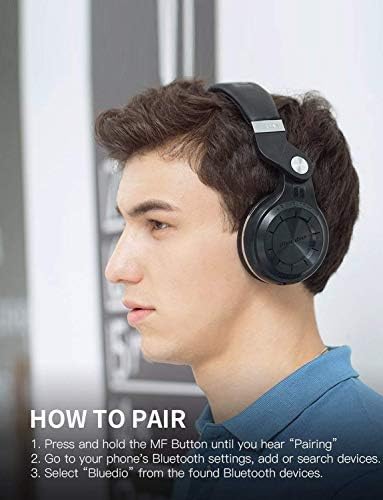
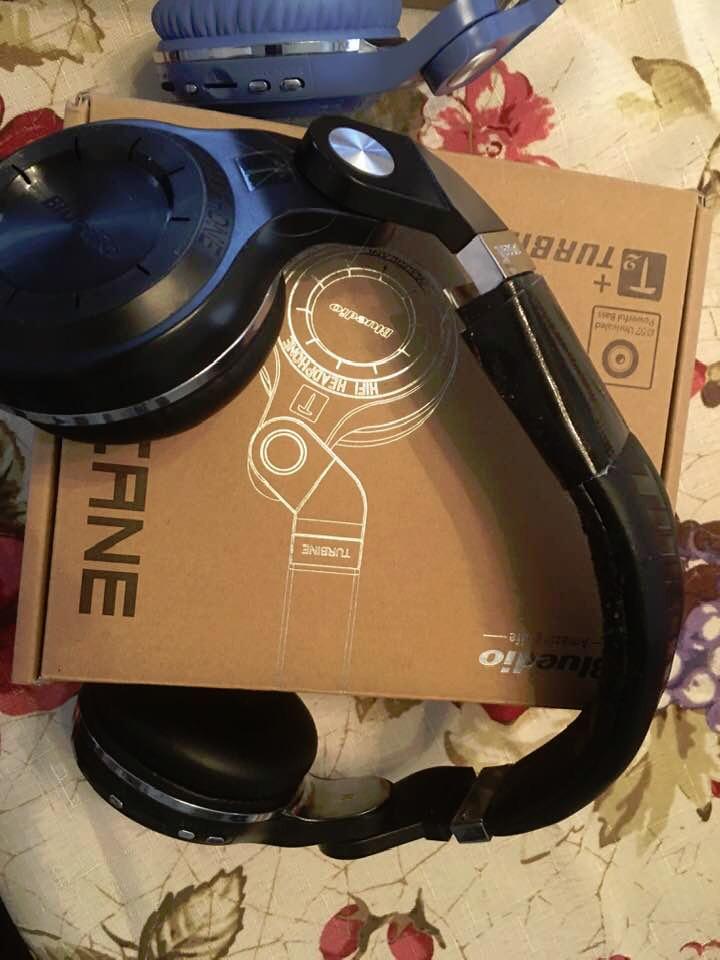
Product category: headphones
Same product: yes